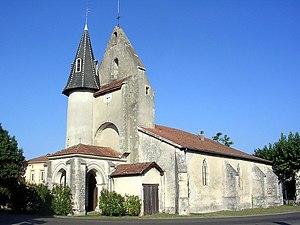
Église Saint-Martin-et-Saint-Eutrope de Trensacq, département français des Landes
Le département français des Landes compte 438 églises pour un total de 331 communes, soit une moyenne de 1,32 église par commune. La commune de Parleboscq, née de la réunion de sept paroisses, compte à elle seule sept églises.
Églises possédant un clocher-mur, ou clocher à peigne, clocher-arcade ou campenard.
Trensacq est une commune du Sud-Ouest de la France, située dans le département des Landes.